Samuel Stritch

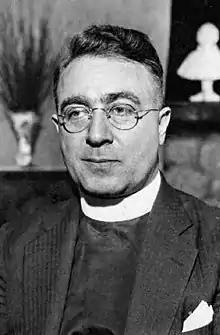
Reverend Charles Coughlin (1938)

Following the death of Archbishop Sebastian Messmer, Stritch was named the fifth archbishop of Milwaukee on August 26, 1930, by Pope Pius IX. Stritch suffered from periods of depression early in his tenure as archbishop, but joined nationwide feelings of optimism with the 1932 election of US President Franklin D. Roosevelt.